Sukanta Mancha

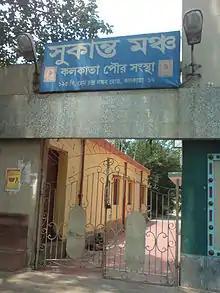
Sukanta Mancha

Named after the Bengali poet, Sukanta Bhattacharya, Sukanta Mancha is an auditorium in Kolkata, India. Cultural programmes are organized in the hall. It is located at CIT Road or Hem Chandra Naskar Road near Phulbagan Crossing.